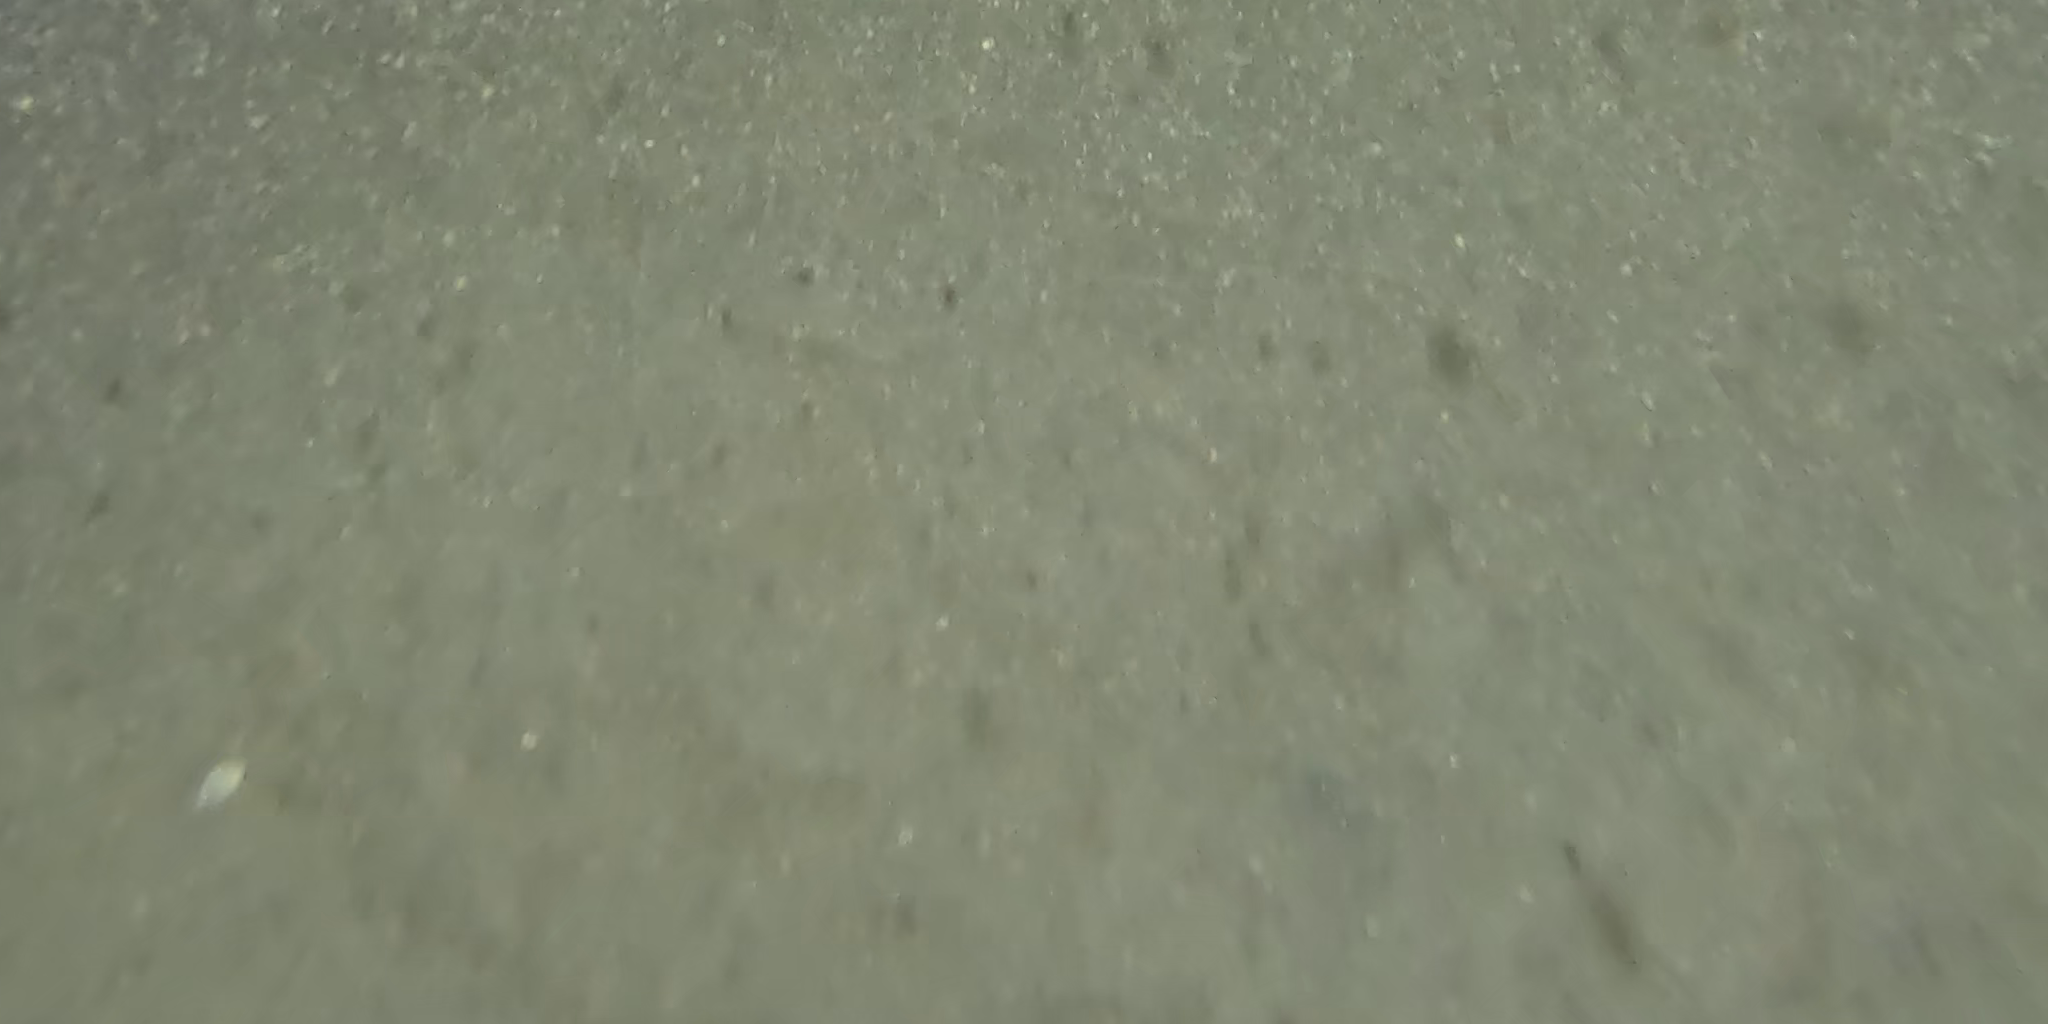
Seabed habitat: sand